Killing of Yacoub Abu Al-Qia'an

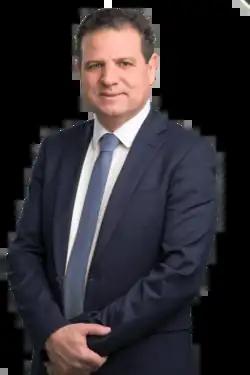
MK Ayman Odeh claimed that he was shot in the head.

In early February 2017, more clips of the killing of Abu Al-Qia'an surfaced. In one of them, he is seen driving with his lights on, contradicting the police's claim that they were off.